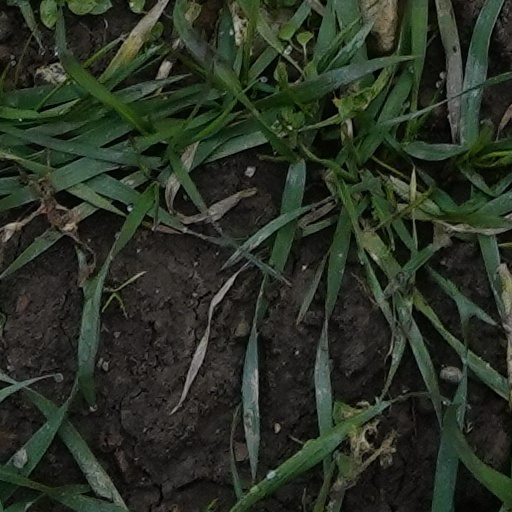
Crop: wheat